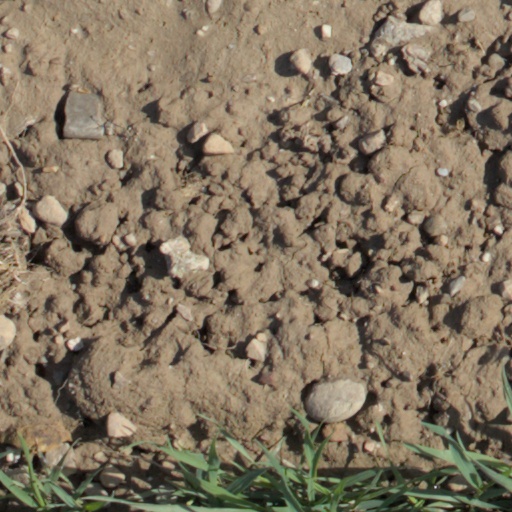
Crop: wheat